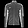
Label: Coat